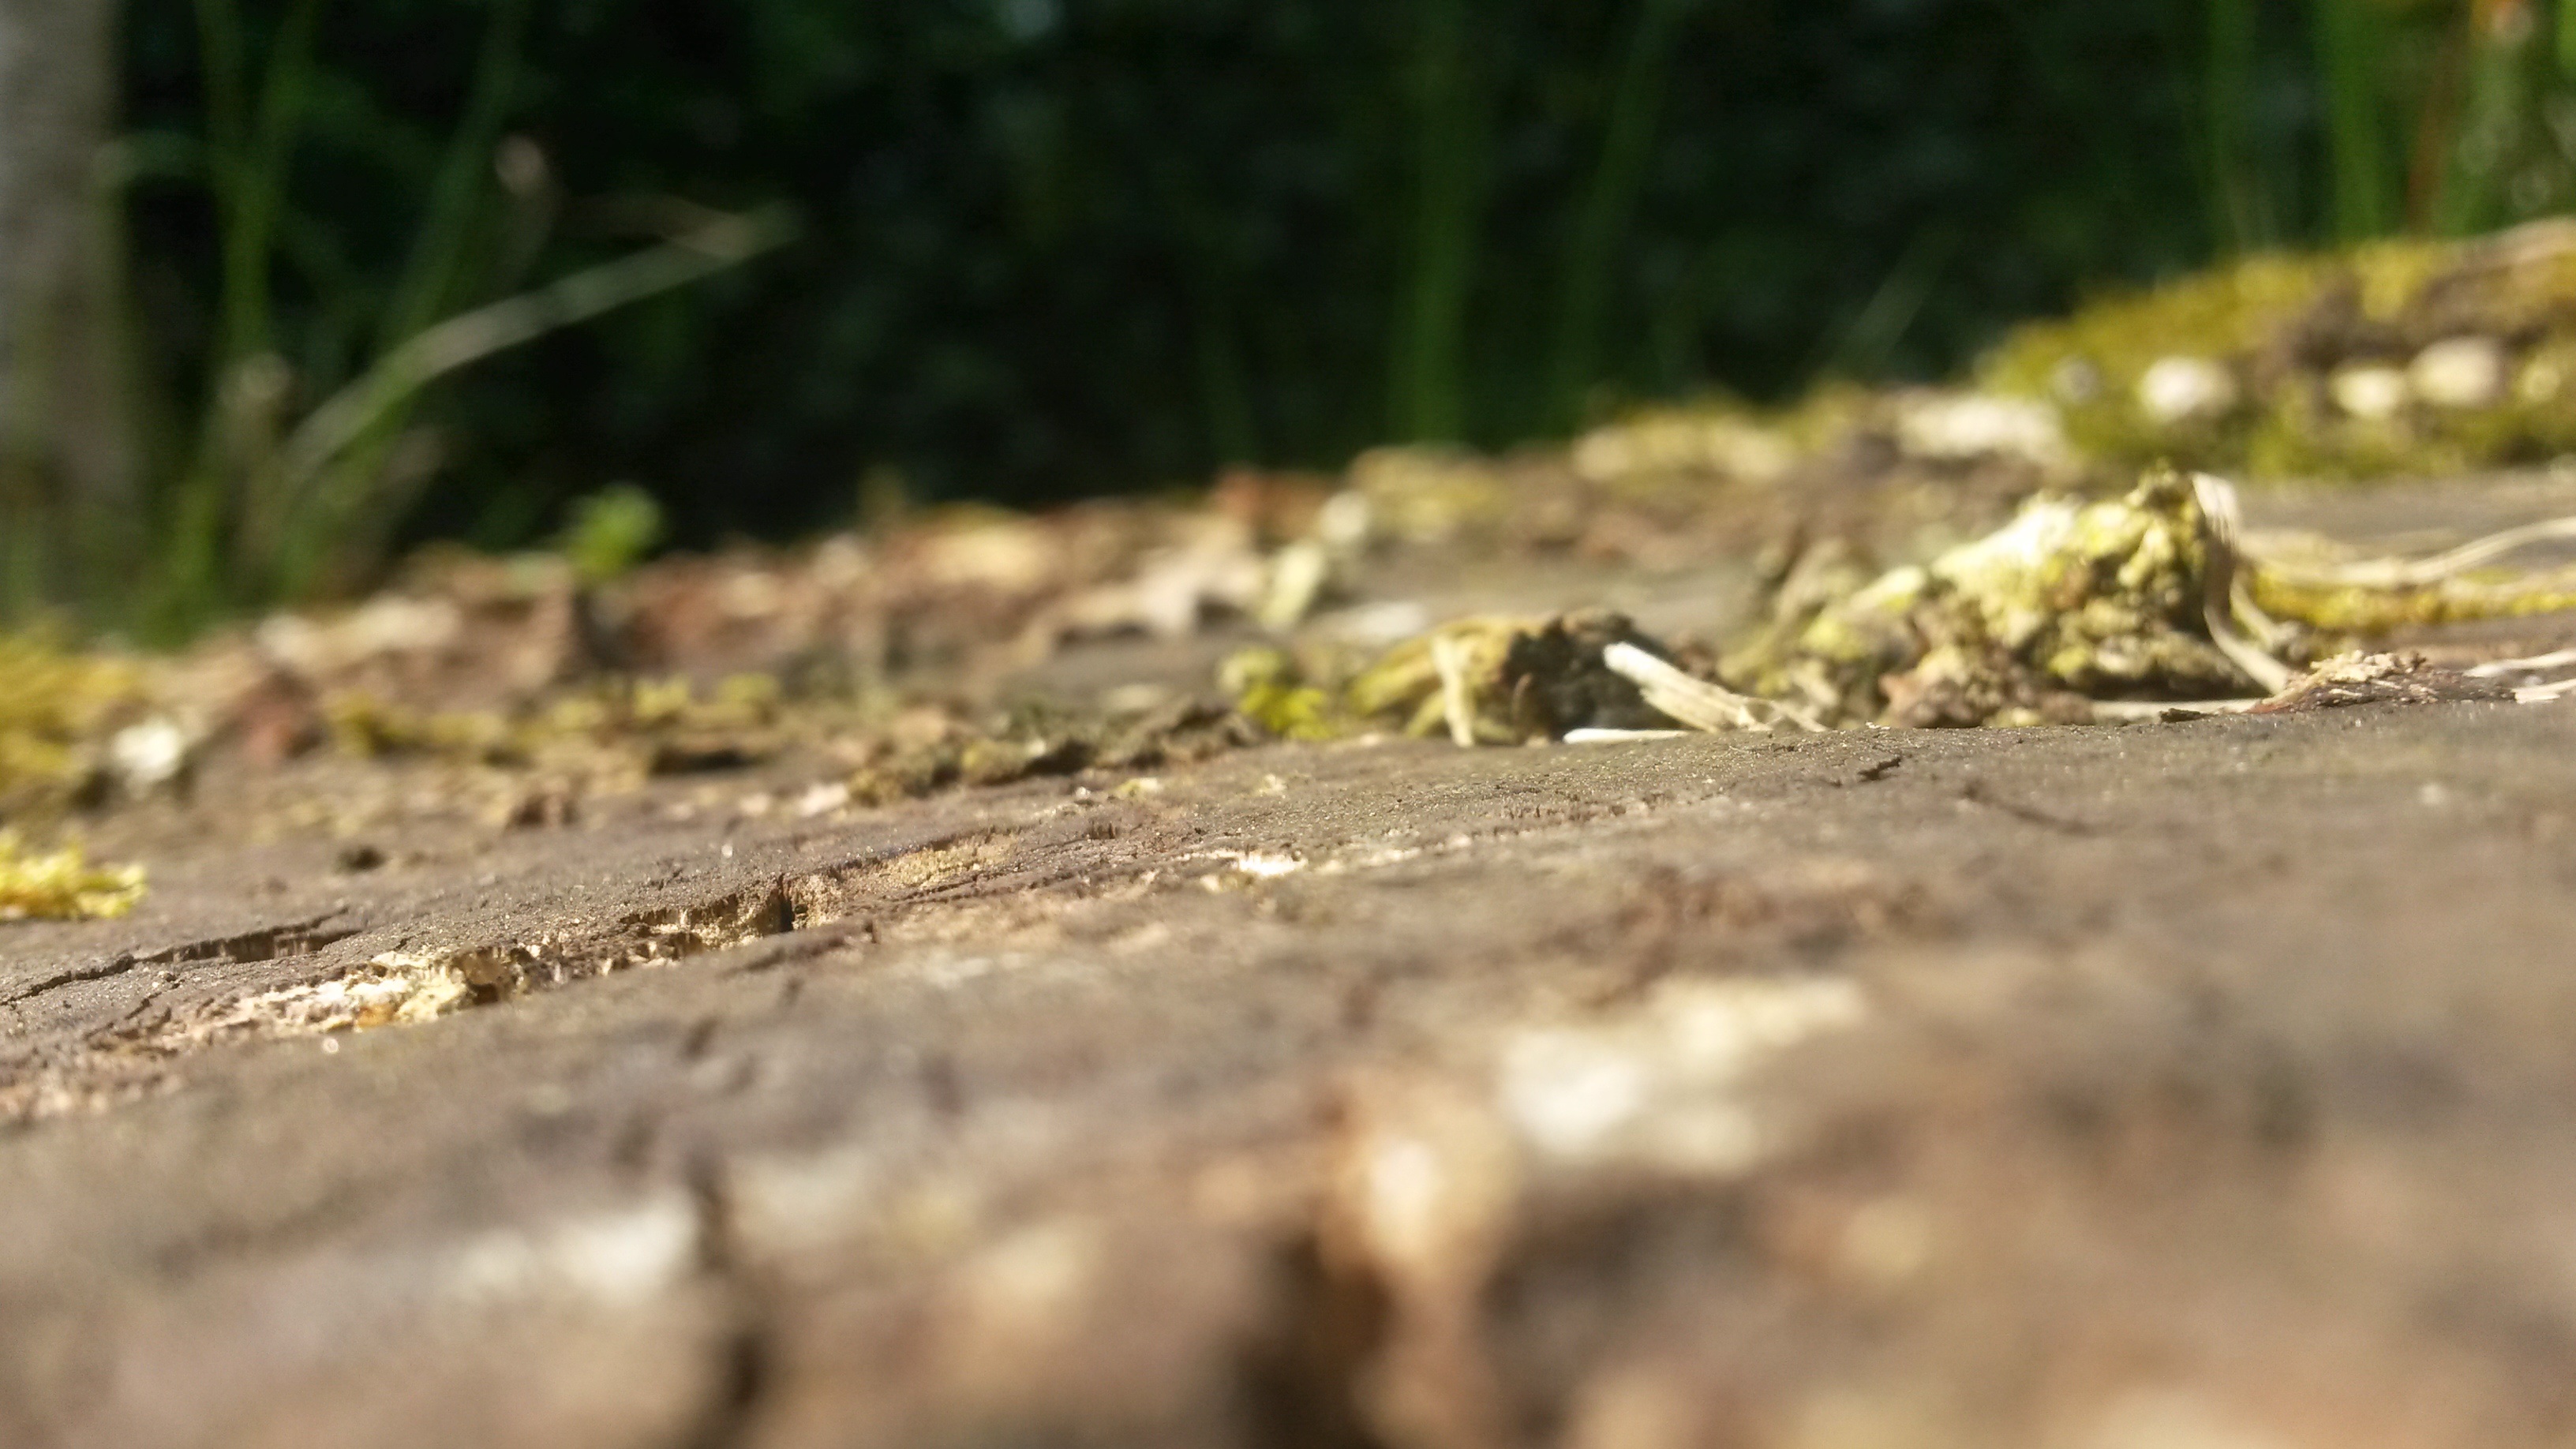
nature, grass, leaf, wildlife, soil, reptile, fauna, lizard, macro photography